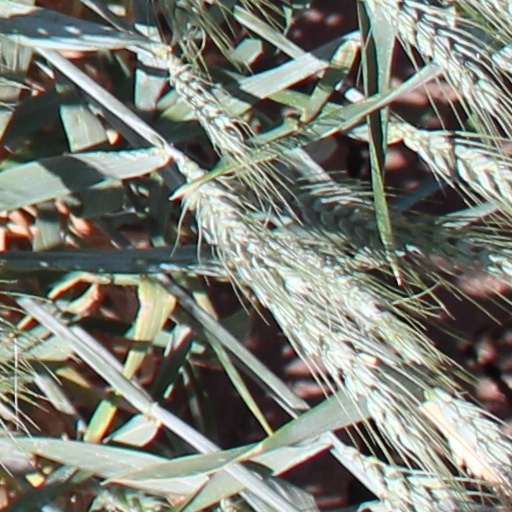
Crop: wheat